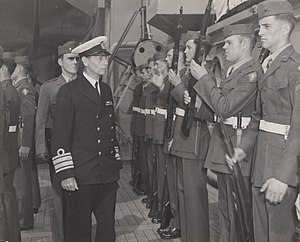
A.H. Vedel
Vedel ombord på USS Houston (1946)
Aage Helgesen Vedel var en dansk søofficer, far til professor Helge Vedel. Som chef for Søværnskommandoen under besættelsen var det Vedel, der tog beslutningen om at sænke flådens skibe, så de ikke faldt uskadte i hænderne på værnemagten. Siden var han en habil geograf og blev udnævnt til æresdoktor.